History of rugby union in Scotland

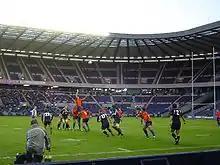
11 November 2006 Scotland 44-6 Romania

In the 2006 Autumn internationals Scotland won two of three fixtures. They convincingly beat Romania and put up a solid first half performance against the Pacific Islanders. In the final match against Australia, Scotland failed to impress. A sound first half performance was squandered with an uncharacteristically poor defence in the second. Australia went on to win the game 44–15. The series provided a mixture of advances and setbacks. Scotland lost several key players through injury, notably captain Jason White who suffered a knee injury and missed the entire 2007 Six Nations Championship.